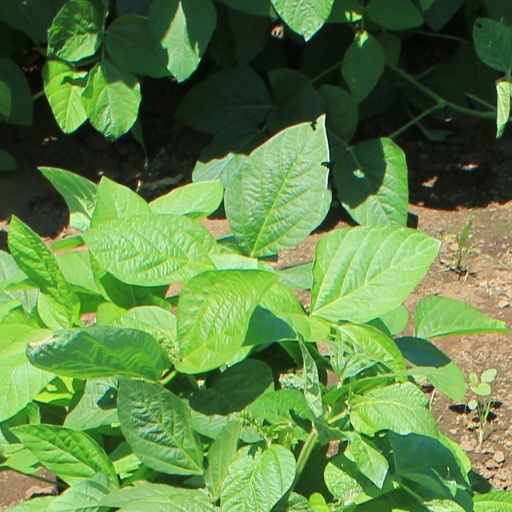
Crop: soybean